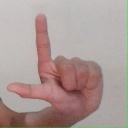
अक्षर: ल